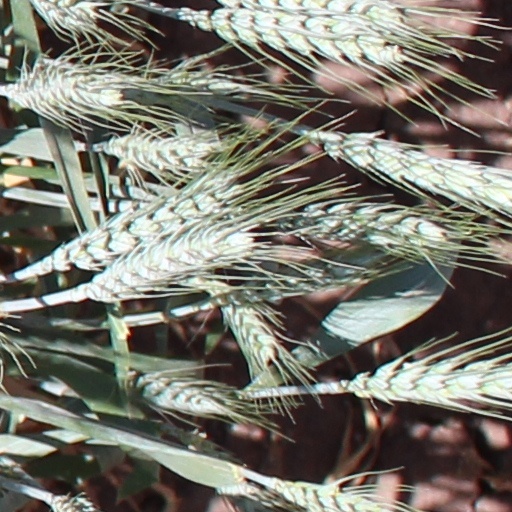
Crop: wheat